Electro-diesel locomotive

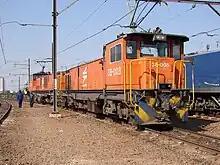
Spoornet Class 38-000 38-008 in electric mode at Sentrarand, Gauteng, ZA

Electro-diesel locomotives whose electricity source is overhead line include: